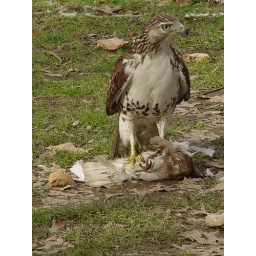
in the garden of the white house washington